William Campbell (Medal of Honor, 1838)

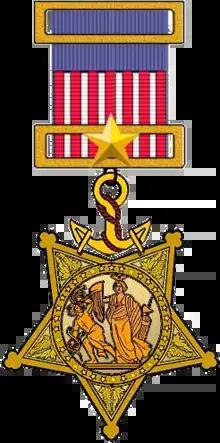

"The President of the United States of America, in the name of Congress, takes pleasure in presenting the Medal of Honor to Boatswain's Mate William Campbell, United States Navy, for extraordinary heroism in action while serving on board the U.S.S. "TICONDEROGA" during attacks on Fort Fisher, North Carolina, 24 and 25 December 1864; and 13 to 15 January 1865. Despite heavy return fire by the enemy and the explosion of the 100-pounder Parrott rifle which killed eight men and wounded 12 more, Boatswain's Mate Campbell, as Captain of a gun, performed his duties with skill and courage during the first two days of battle. As his ship again took position on the line of the 13th, he remained steadfast as the "TICONDEROGA" maintained a well-placed fire upon the batteries on shore, and thereafter, as she materially lessened the power of guns on the mound which had been turned upon our assaulting columns. During this action the flag was planted on one of the strongest fortifications possessed by the rebels."